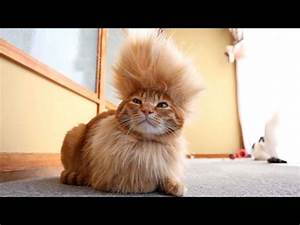
Label: cat